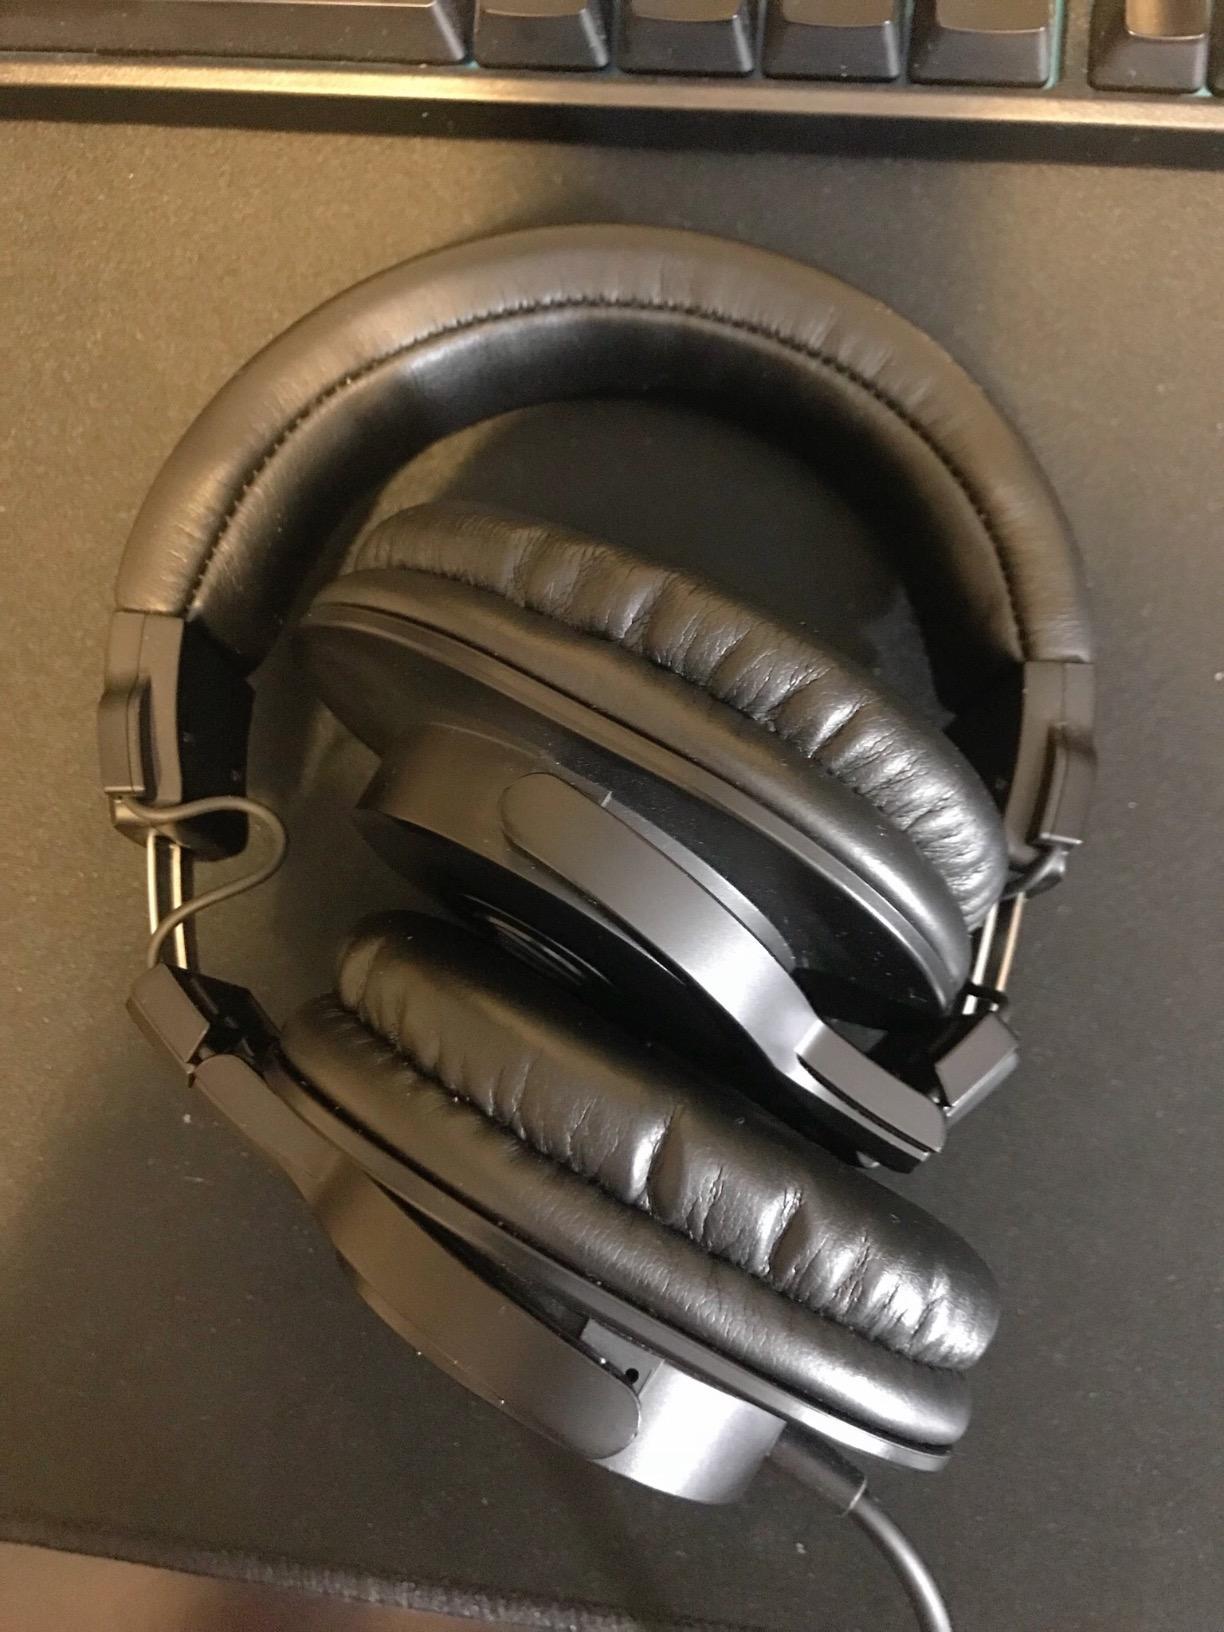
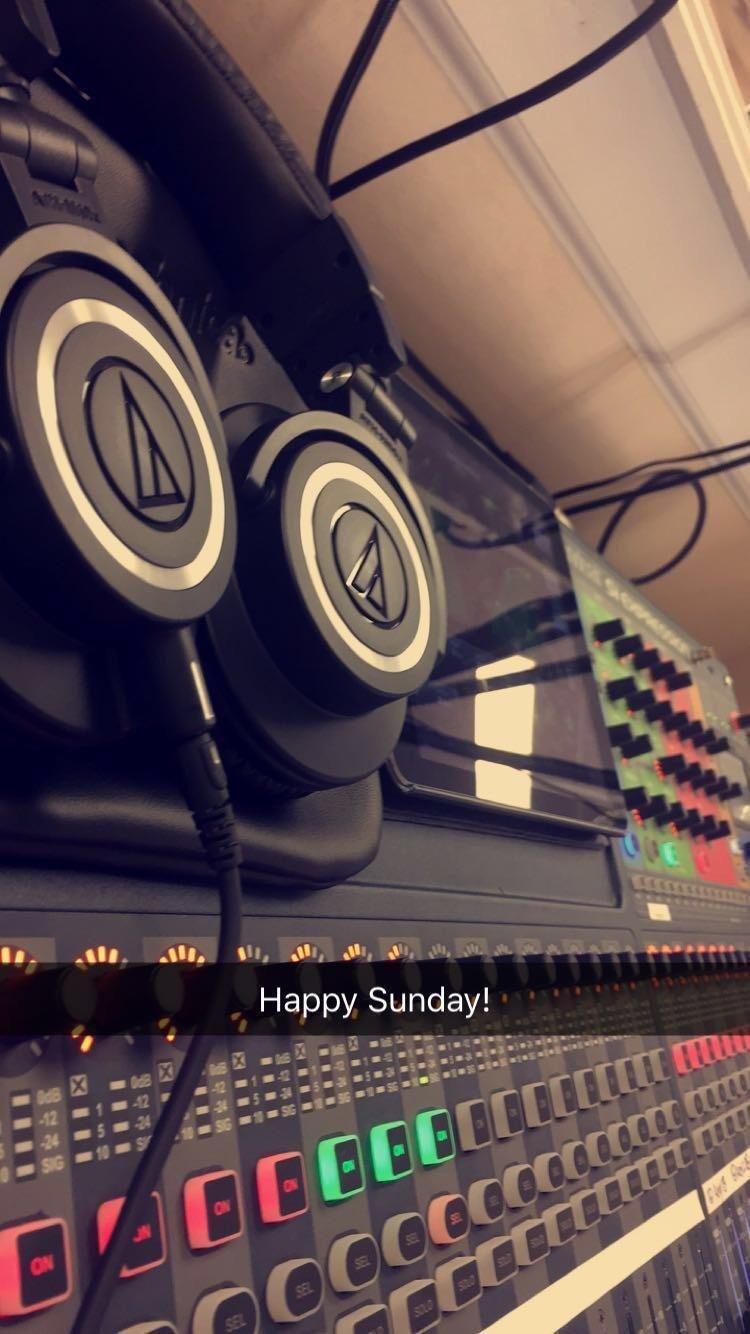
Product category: headphones
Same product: no